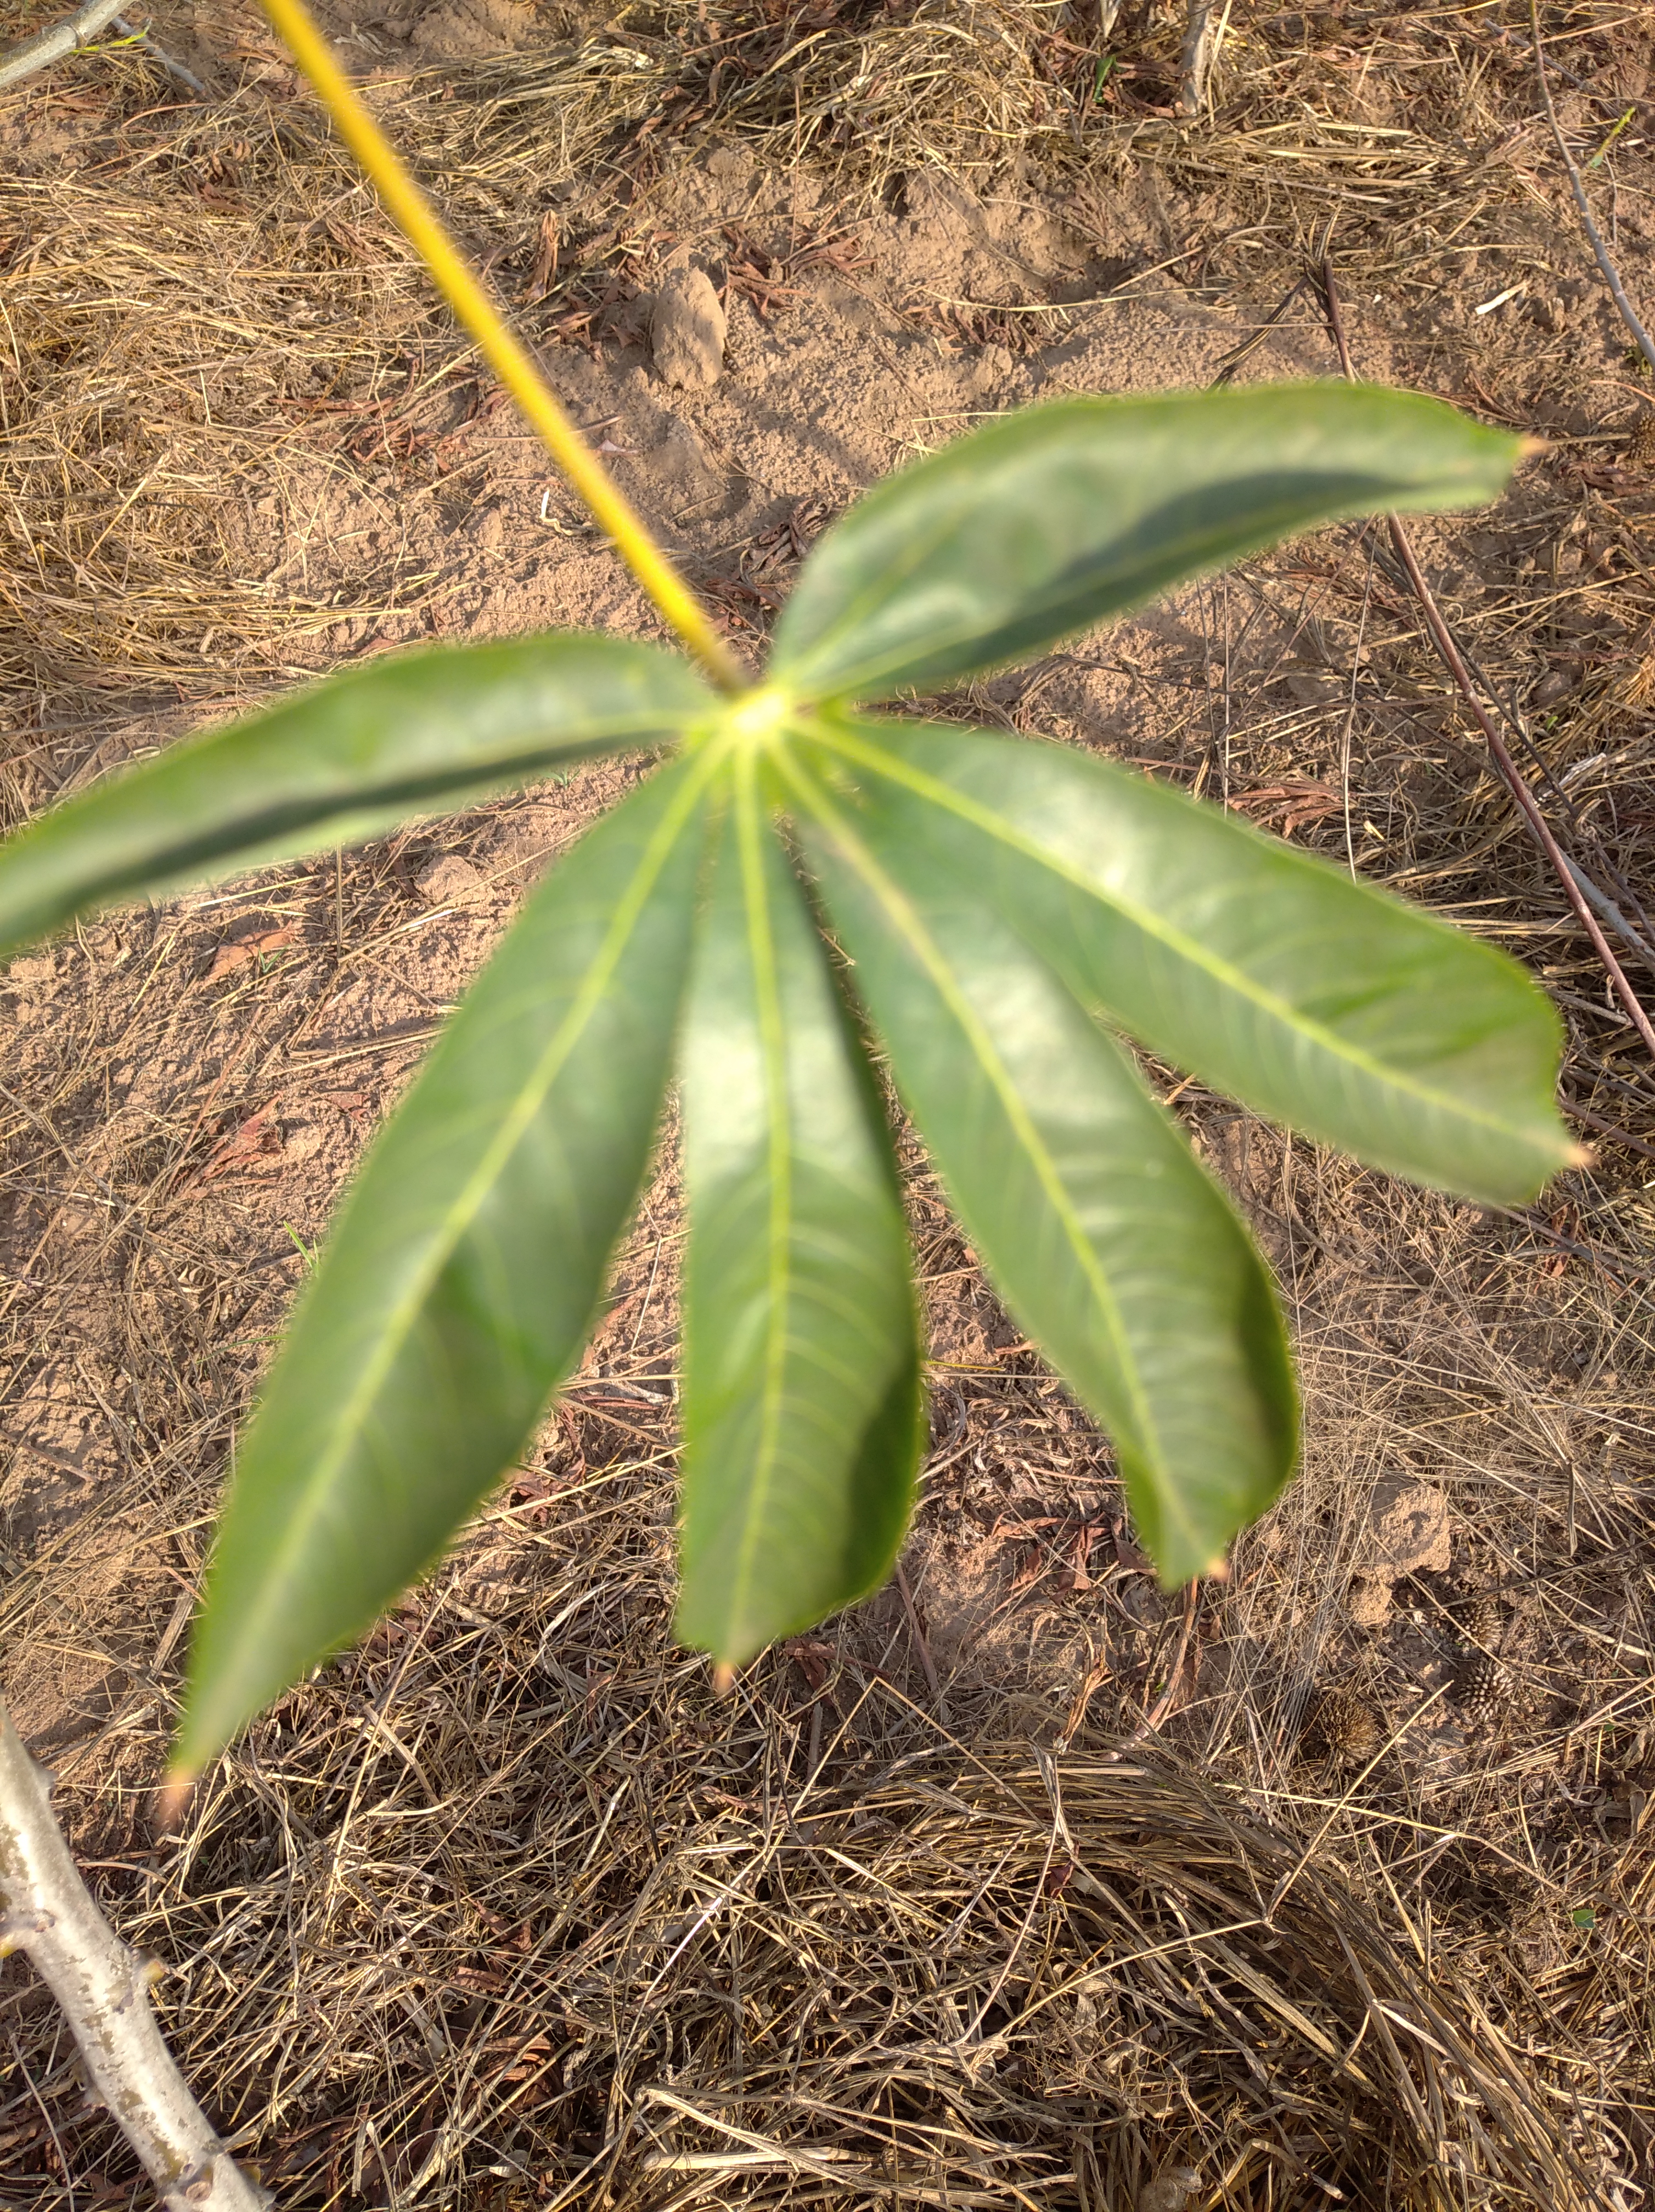
Label: healthy